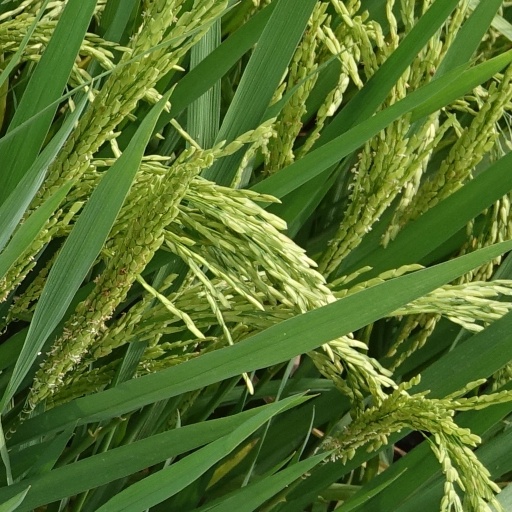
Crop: rice